SEAT

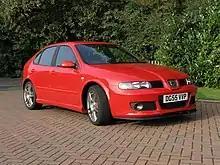
SEAT León Mk1 Cupra R

The centralisation of the management, design, research and production facilities localised around the plant site was meant to serve the aim of optimising the development of new models. On 22 February 1993, King Juan Carlos of Spain and the newly elected chairman of the Volkswagen Group Dr. Ferdinand Piëch inaugurated the Martorell plant, one of the most modern and efficient car plants in Europe, using the just-in-time process with its suppliers' site located only 2.5 km away. The first cars that rolled out of the Martorell plant lines were the SEAT Ibiza Mk2 and its saloon version, the SEAT Córdoba Mk1. The new Ibiza was a huge success for SEAT, greatly expanding its market share, particularly in export markets.